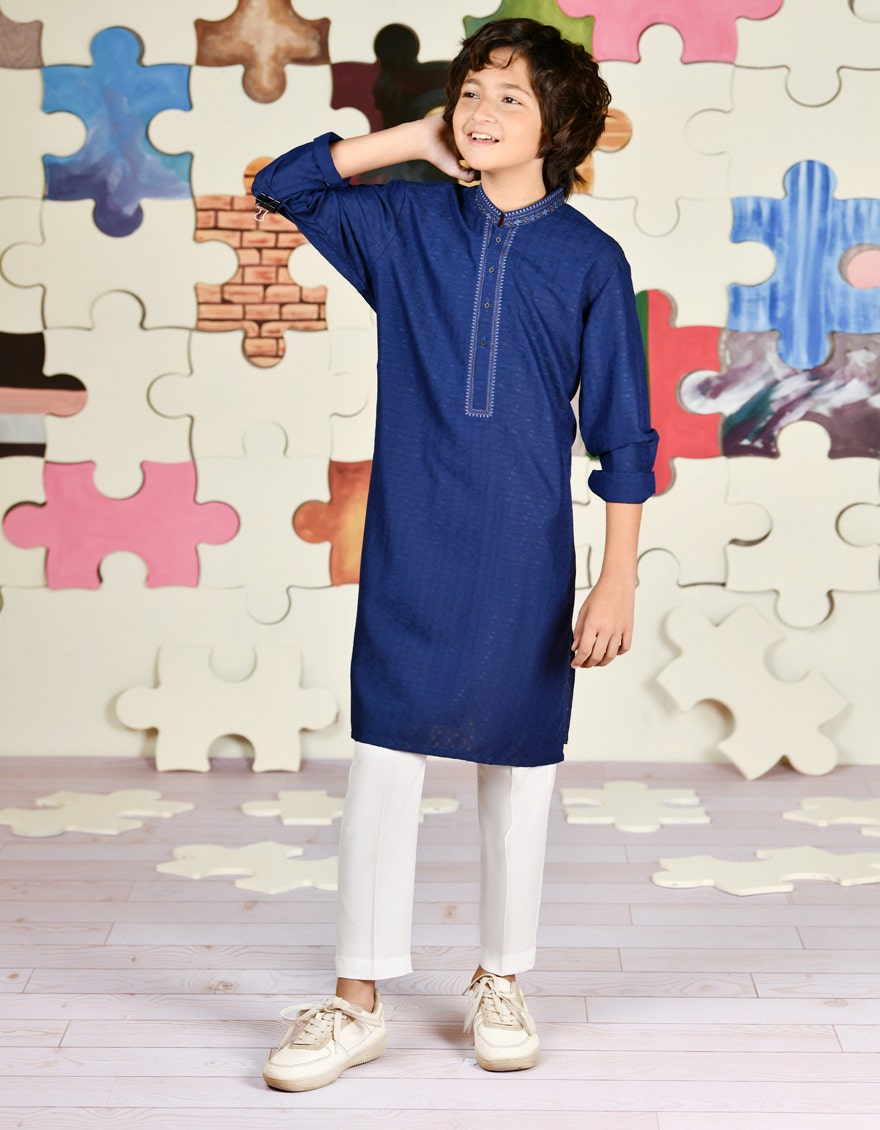
navy white kid's kurta tee